2/13th Battalion (Australia)

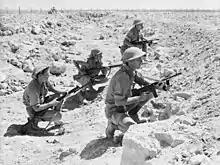
A 2/13th patrol at Tobruk, September 1941

The 2/13th Battalion was an infantry battalion of the Australian Army, which served during World War II. Formed in April 1940 from volunteers drawn primarily from New South Wales, as part of the 20th Brigade of the 7th Division, the battalion served in North Africa in 1941–1942, after being reassigned to the 9th Division. While most of the 9th Division was withdrawn from Tobruk, during October 1942, the battalion remained and fought alongside the new garrison built around the British 70th Division. Following the lifting of the siege, the battalion returned to Australia during 1943. It later took part in campaigns against the Japanese in New Guinea in 1943–1944 and Borneo in 1945, before being disbanded in 1946.